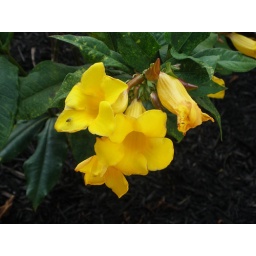
found in the flower bed by the pool pool fun on May 30, 2010